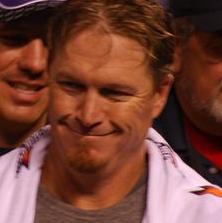
Age: 40